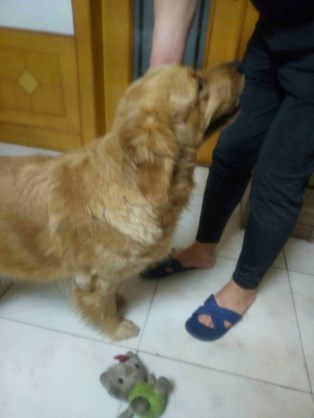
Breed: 5355-n000126-golden_retriever